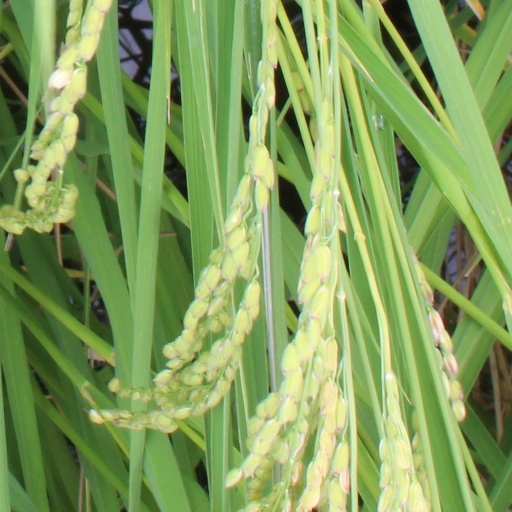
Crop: rice